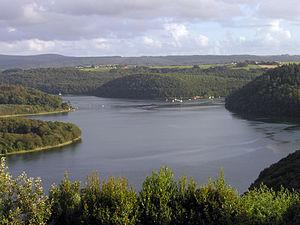
Landévennec [lɑ̃devɛnɛk] est une commune du département du Finistère, dans la région Bretagne, en France. Elle est située à l'embouchure de l'Aulne dans la rade de Brest, à égale distance de Brest et de Quimper. Avec ses 1 385 hectares, Landévennec est la plus petite commune de la presqu'île de Crozon.
Un bras de mer est une zone de mer qui est entourée de terres relativement rapprochées, sur au moins deux côtés.
La rade de Brest est une grande baie de 180 km² située dans le Finistère en Bretagne. Elle est reliée à l'océan Atlantique, nommé à cet endroit la mer d'Iroise, par un passage large de 1,8 km qui se nomme le goulet de Brest.